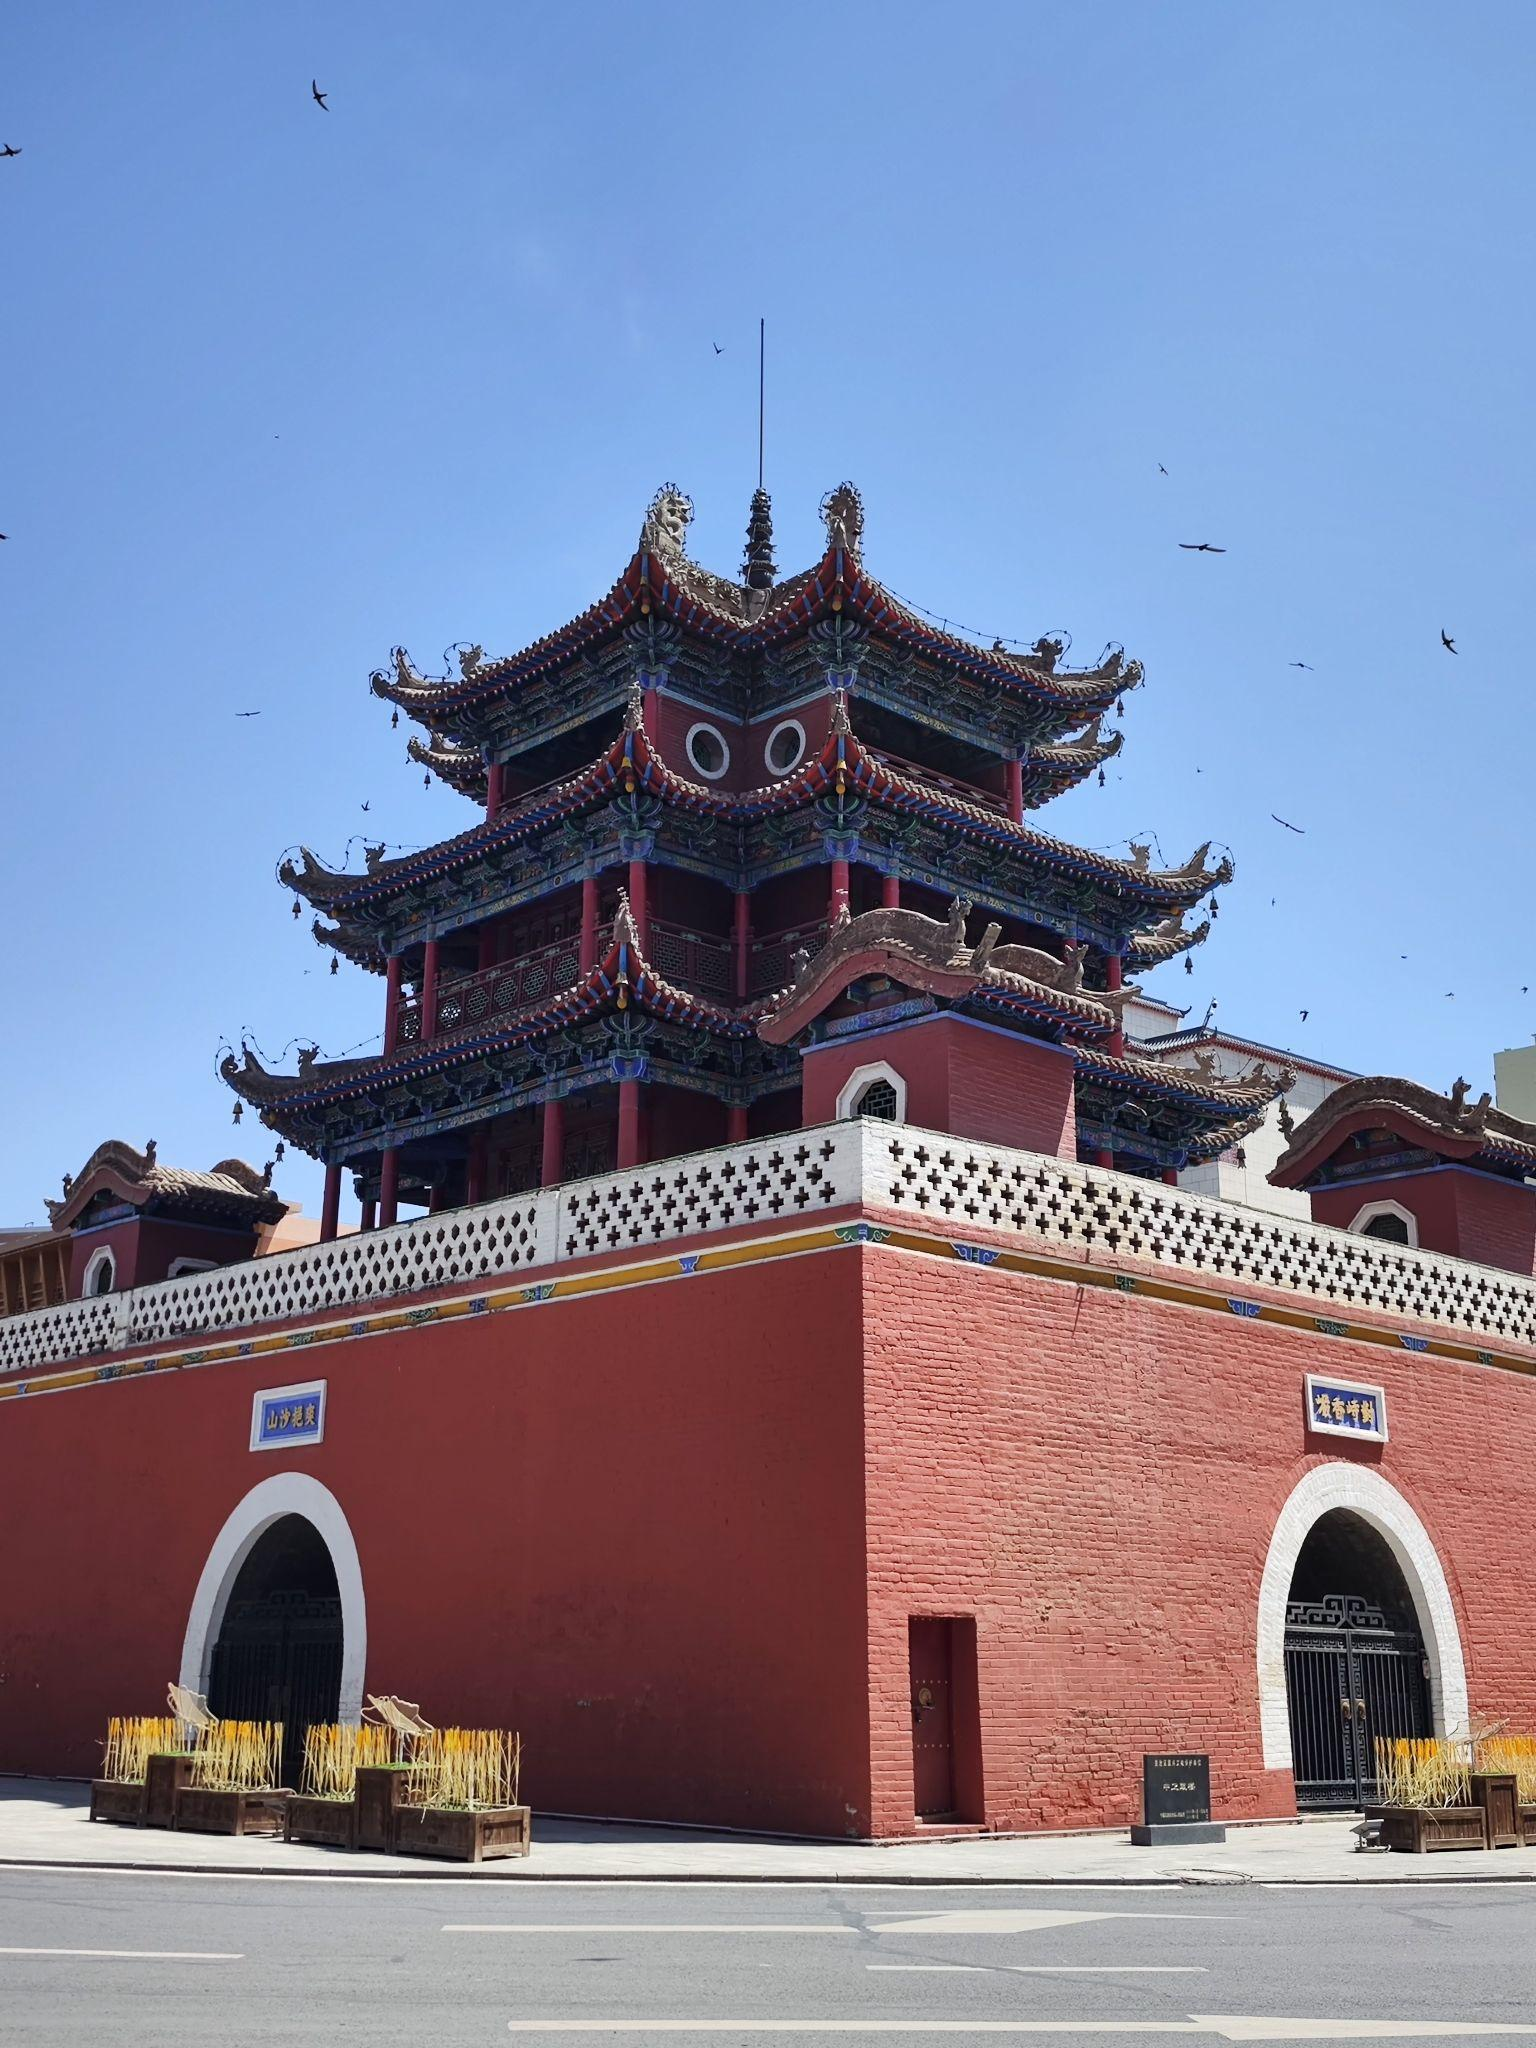
地标名称：中卫鼓楼
所在城市：中卫市·沙坡头区